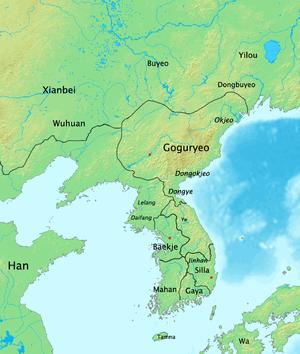
La commanderie de Daifang est une des quatre commanderies chinoises mises en place dans le nord de la péninsule coréenne qui ont contribué à la première imprégnation chinoise de la région. Elle a existé entre 204 et 314 et était centrée sur le Hwanghae.
Koguryo ou Koguryŏ, était, au début de notre ère, un royaume coréen situé au nord de la péninsule, sur le territoire de la Corée du Nord, sur une partie de la Mandchourie ainsi que sur l'actuel Extrême-Orient russe. On en constate l'existence durant la période correspondant aux confédérations Samhan qui se constituent au Sud de la péninsule et, ensuite, au cours de la période dite des Trois Royaumes de Corée, c'est l'un des trois, les deux autres royaumes étant Paekche et Silla. Durant cette dernière période, qui s'étend du Iᵉʳ au VIIᵉ siècle de notre ère, il fut le plus étendu des trois. Il a perduré durant sept siècles, depuis le premier siècle avant notre ère jusqu'à sa destruction en 668.
La guerre entre le Koguryo et le Wei est une série d'invasions du royaume proto-Coréen de Koguryo par le royaume chinois du Wei, pendant la période des Trois Royaumes de l'Histoire de la Chine. Ces invasions vont de 244 à 245 et sont une réponse à un raid que les Coréens avaient lancé en 242 contre le Liaodong. Il en résulta la destruction de Hwando, la capitale du royaume, la fuite du roi et la fin des tributs que les autres peuples de Corée versaient au Koguryo et qui comptaient beaucoup dans la prospérité économique de ce dernier. Même si son roi finit par s'évader et si une nouvelle capitale est construite, ce royaume est tellement affaibli qu'il disparaît des textes historiques chinois pendant un demi-siècle. Lorsqu'il réapparaît dans les annales chinoises, ce royaume s'est transformé en une entité bien plus puissante, qui a les moyens de mener à bien une politique très agressive. Les historiens considèrent que c'est l'invasion par les troupes du Wei qui marque le point de départ de cette transformation et le début d'un nouveau chapitre dans l'histoire du Koguryo.